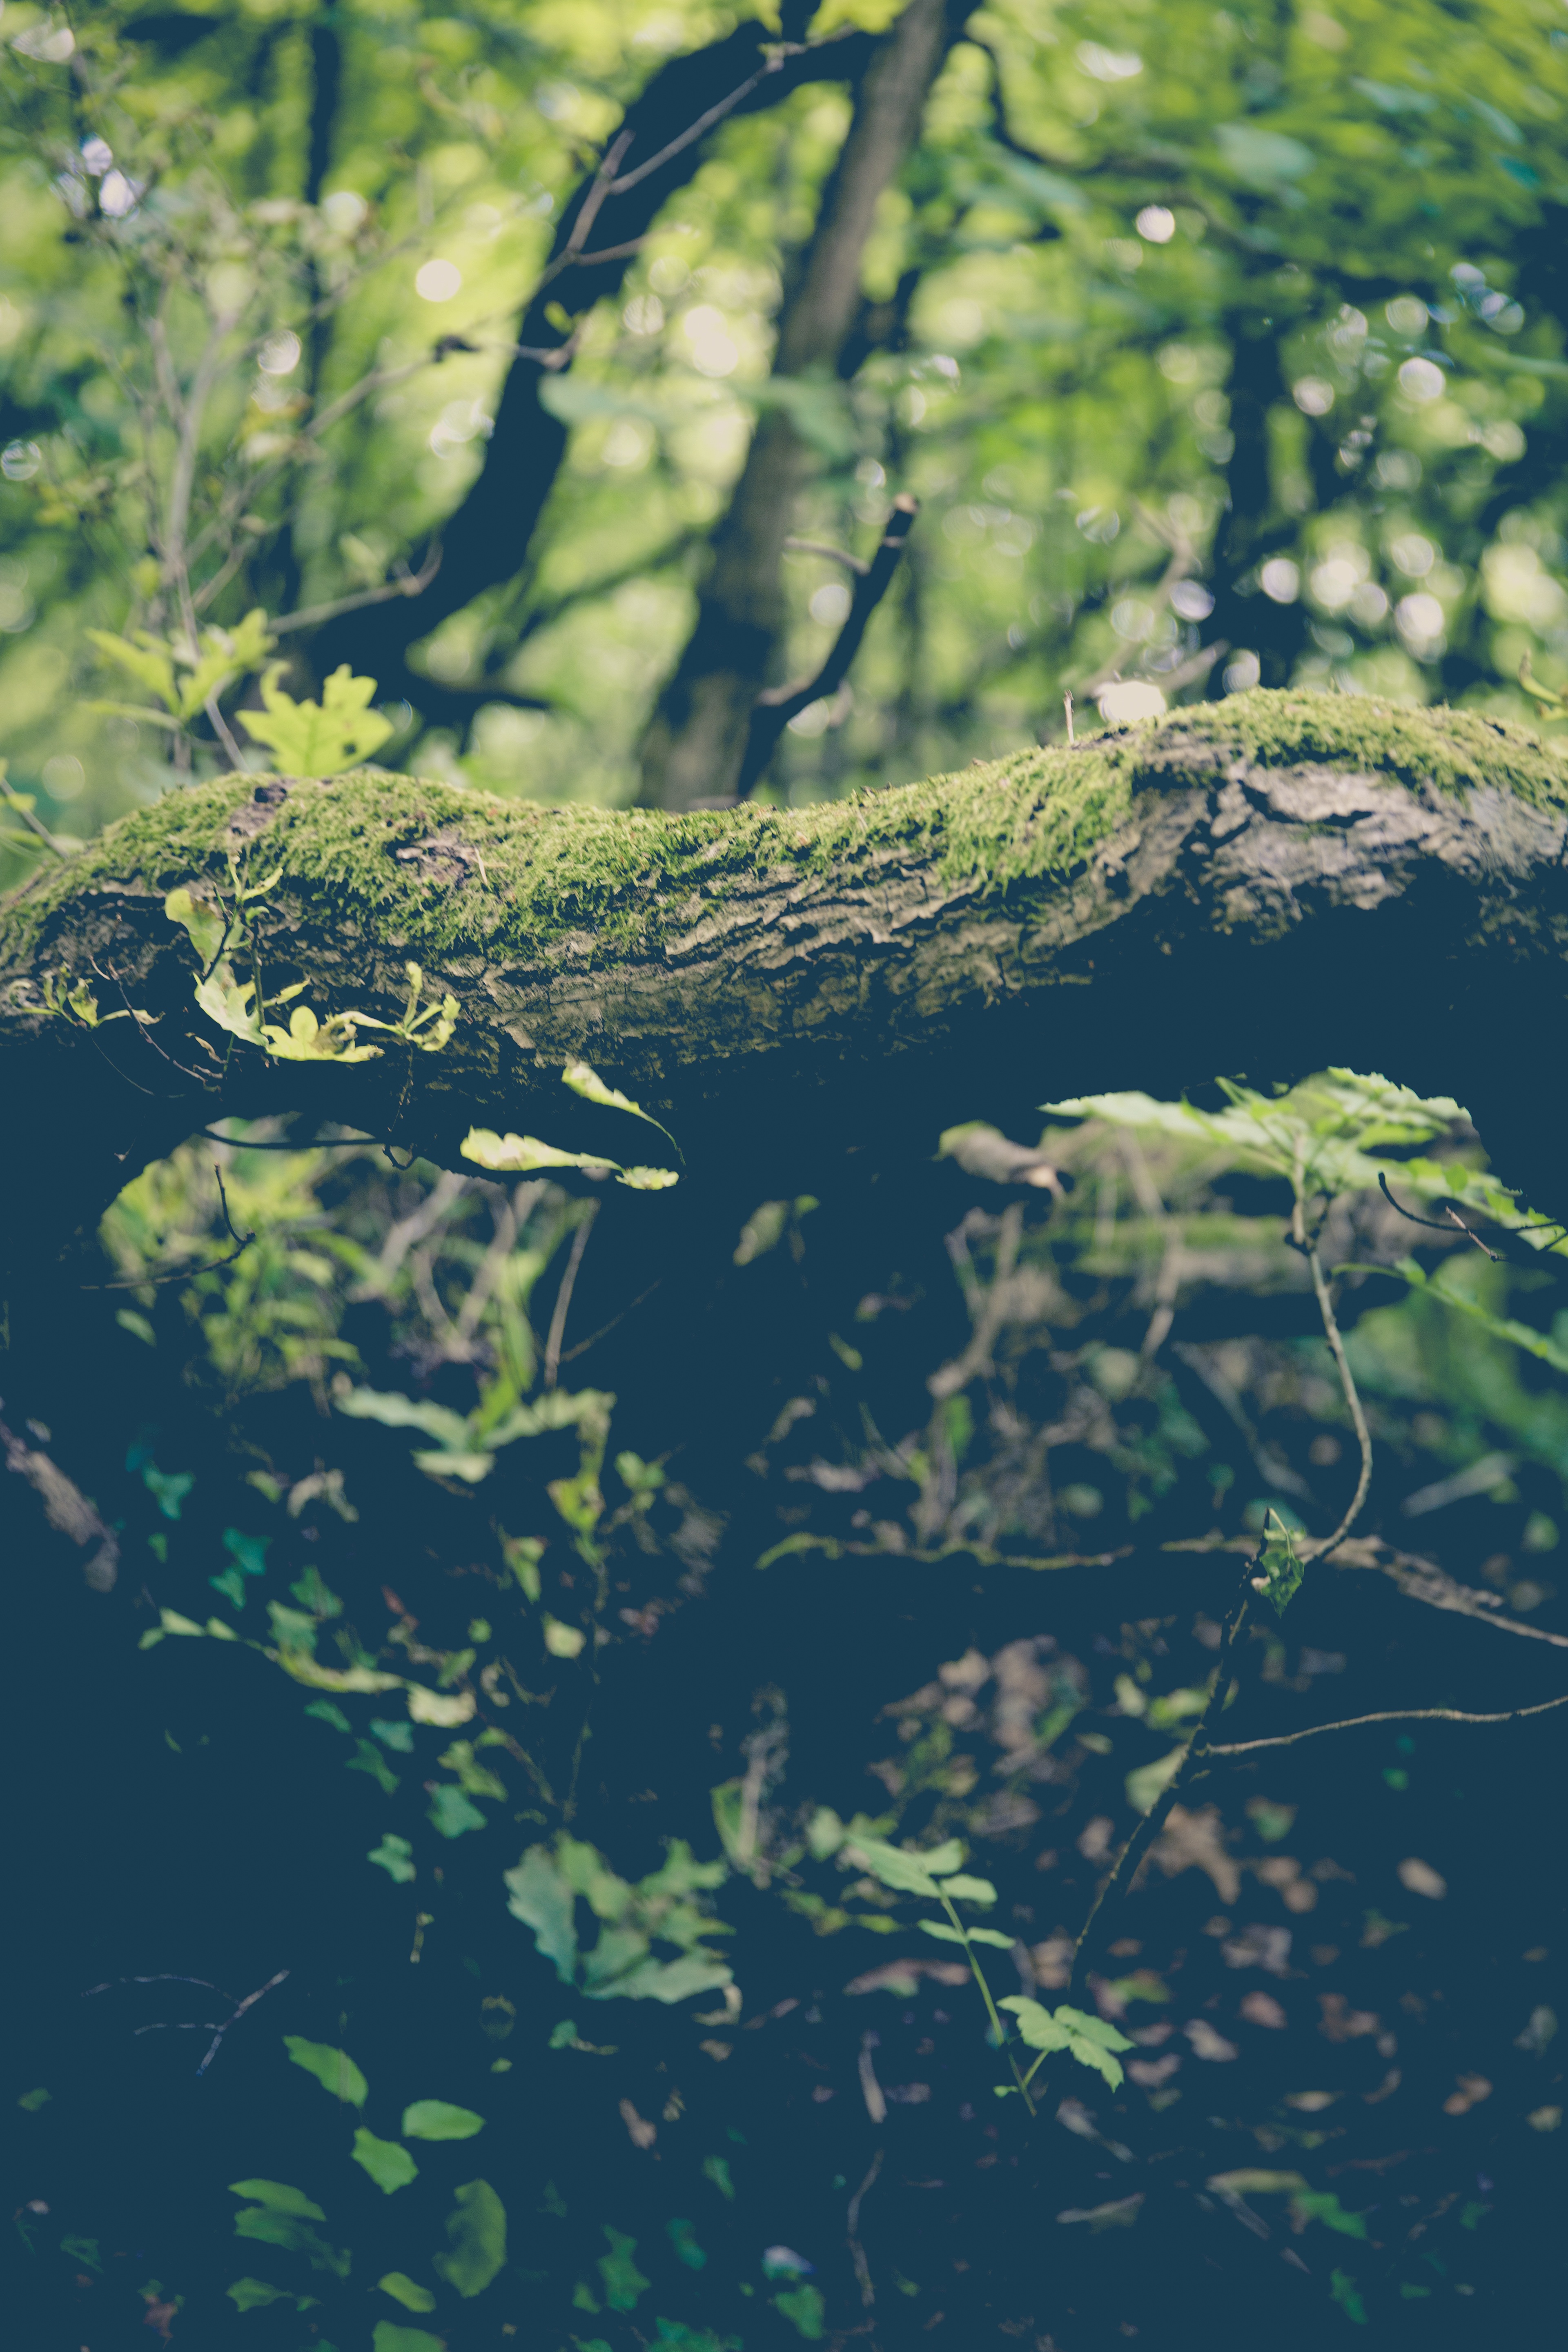
tree, water, nature, forest, branch, plant, sunlight, leaf, flower, moss, log, green, reflection, jungle, macro, autumn, botany, flora, lichen, mushrooms, tree stump, bach, natural environment